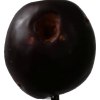
Label: plum